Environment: real
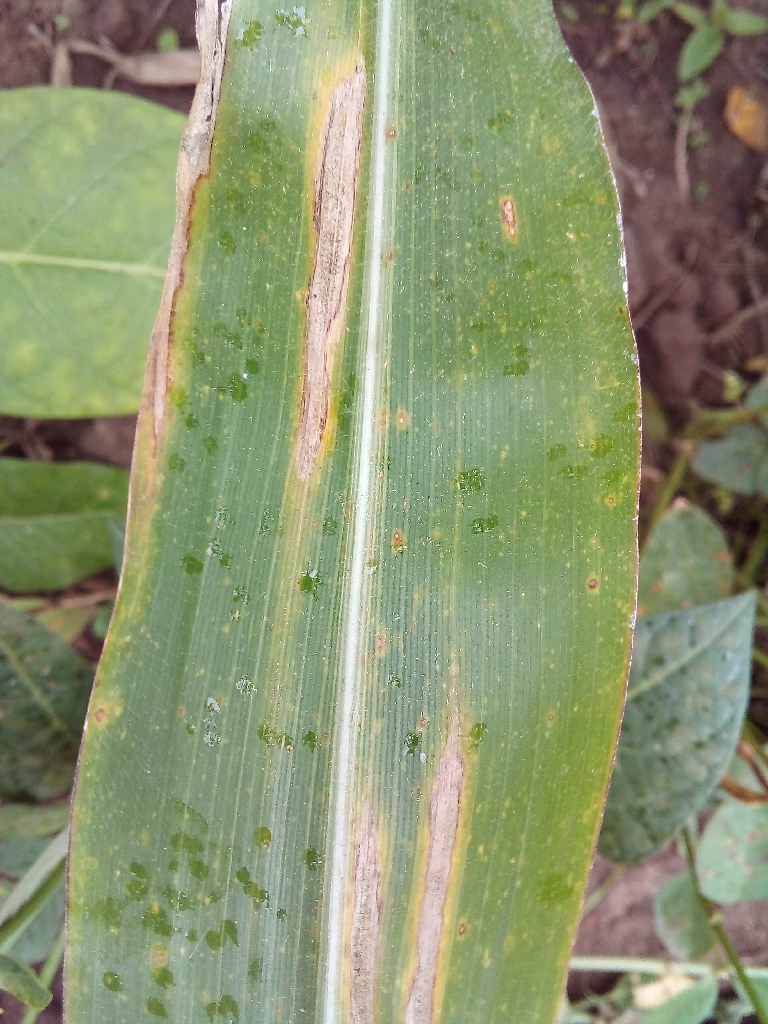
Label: northern_corn_leaf_blight